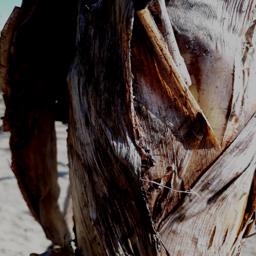
Label: BACTERIAL SOFT ROT